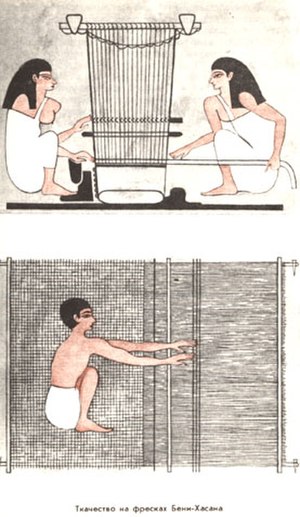
Ægyptiske tekstiler / Ægyptiske væve / Den horisontale væv
Ægyptiske fremstillinger af horisontale væve
Tekstiler havde mange forskellige formål i oldtidens Ægypten, og blev brugt af alle mennesker på tværs af de sociale lag. Tekstiler var meget dyre, og de var en meget vigtig del af det ægyptiske samfund f.eks. økonomisk og rituelt. Ægypternes status blev ikke indikeret ud fra hvilken type tekstil de havde på, men derimod ud fra hvilken kvalitet tekstilet havde. Jo finere kvalitet, jo højere status.